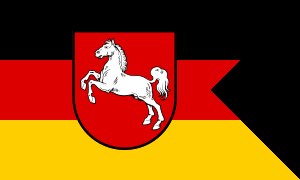
Niedersachsens flag
Niedersachsens statsflag
Niedersachsens flag er en vandret delt trikolore i de tyske farver sort, rødt og gult med forbundslandets våbenskjold midt i flagdugen. Niedersachsens våben viser en springende hvid hingst på rødt felt. Flaget er i forholdet 2:3.